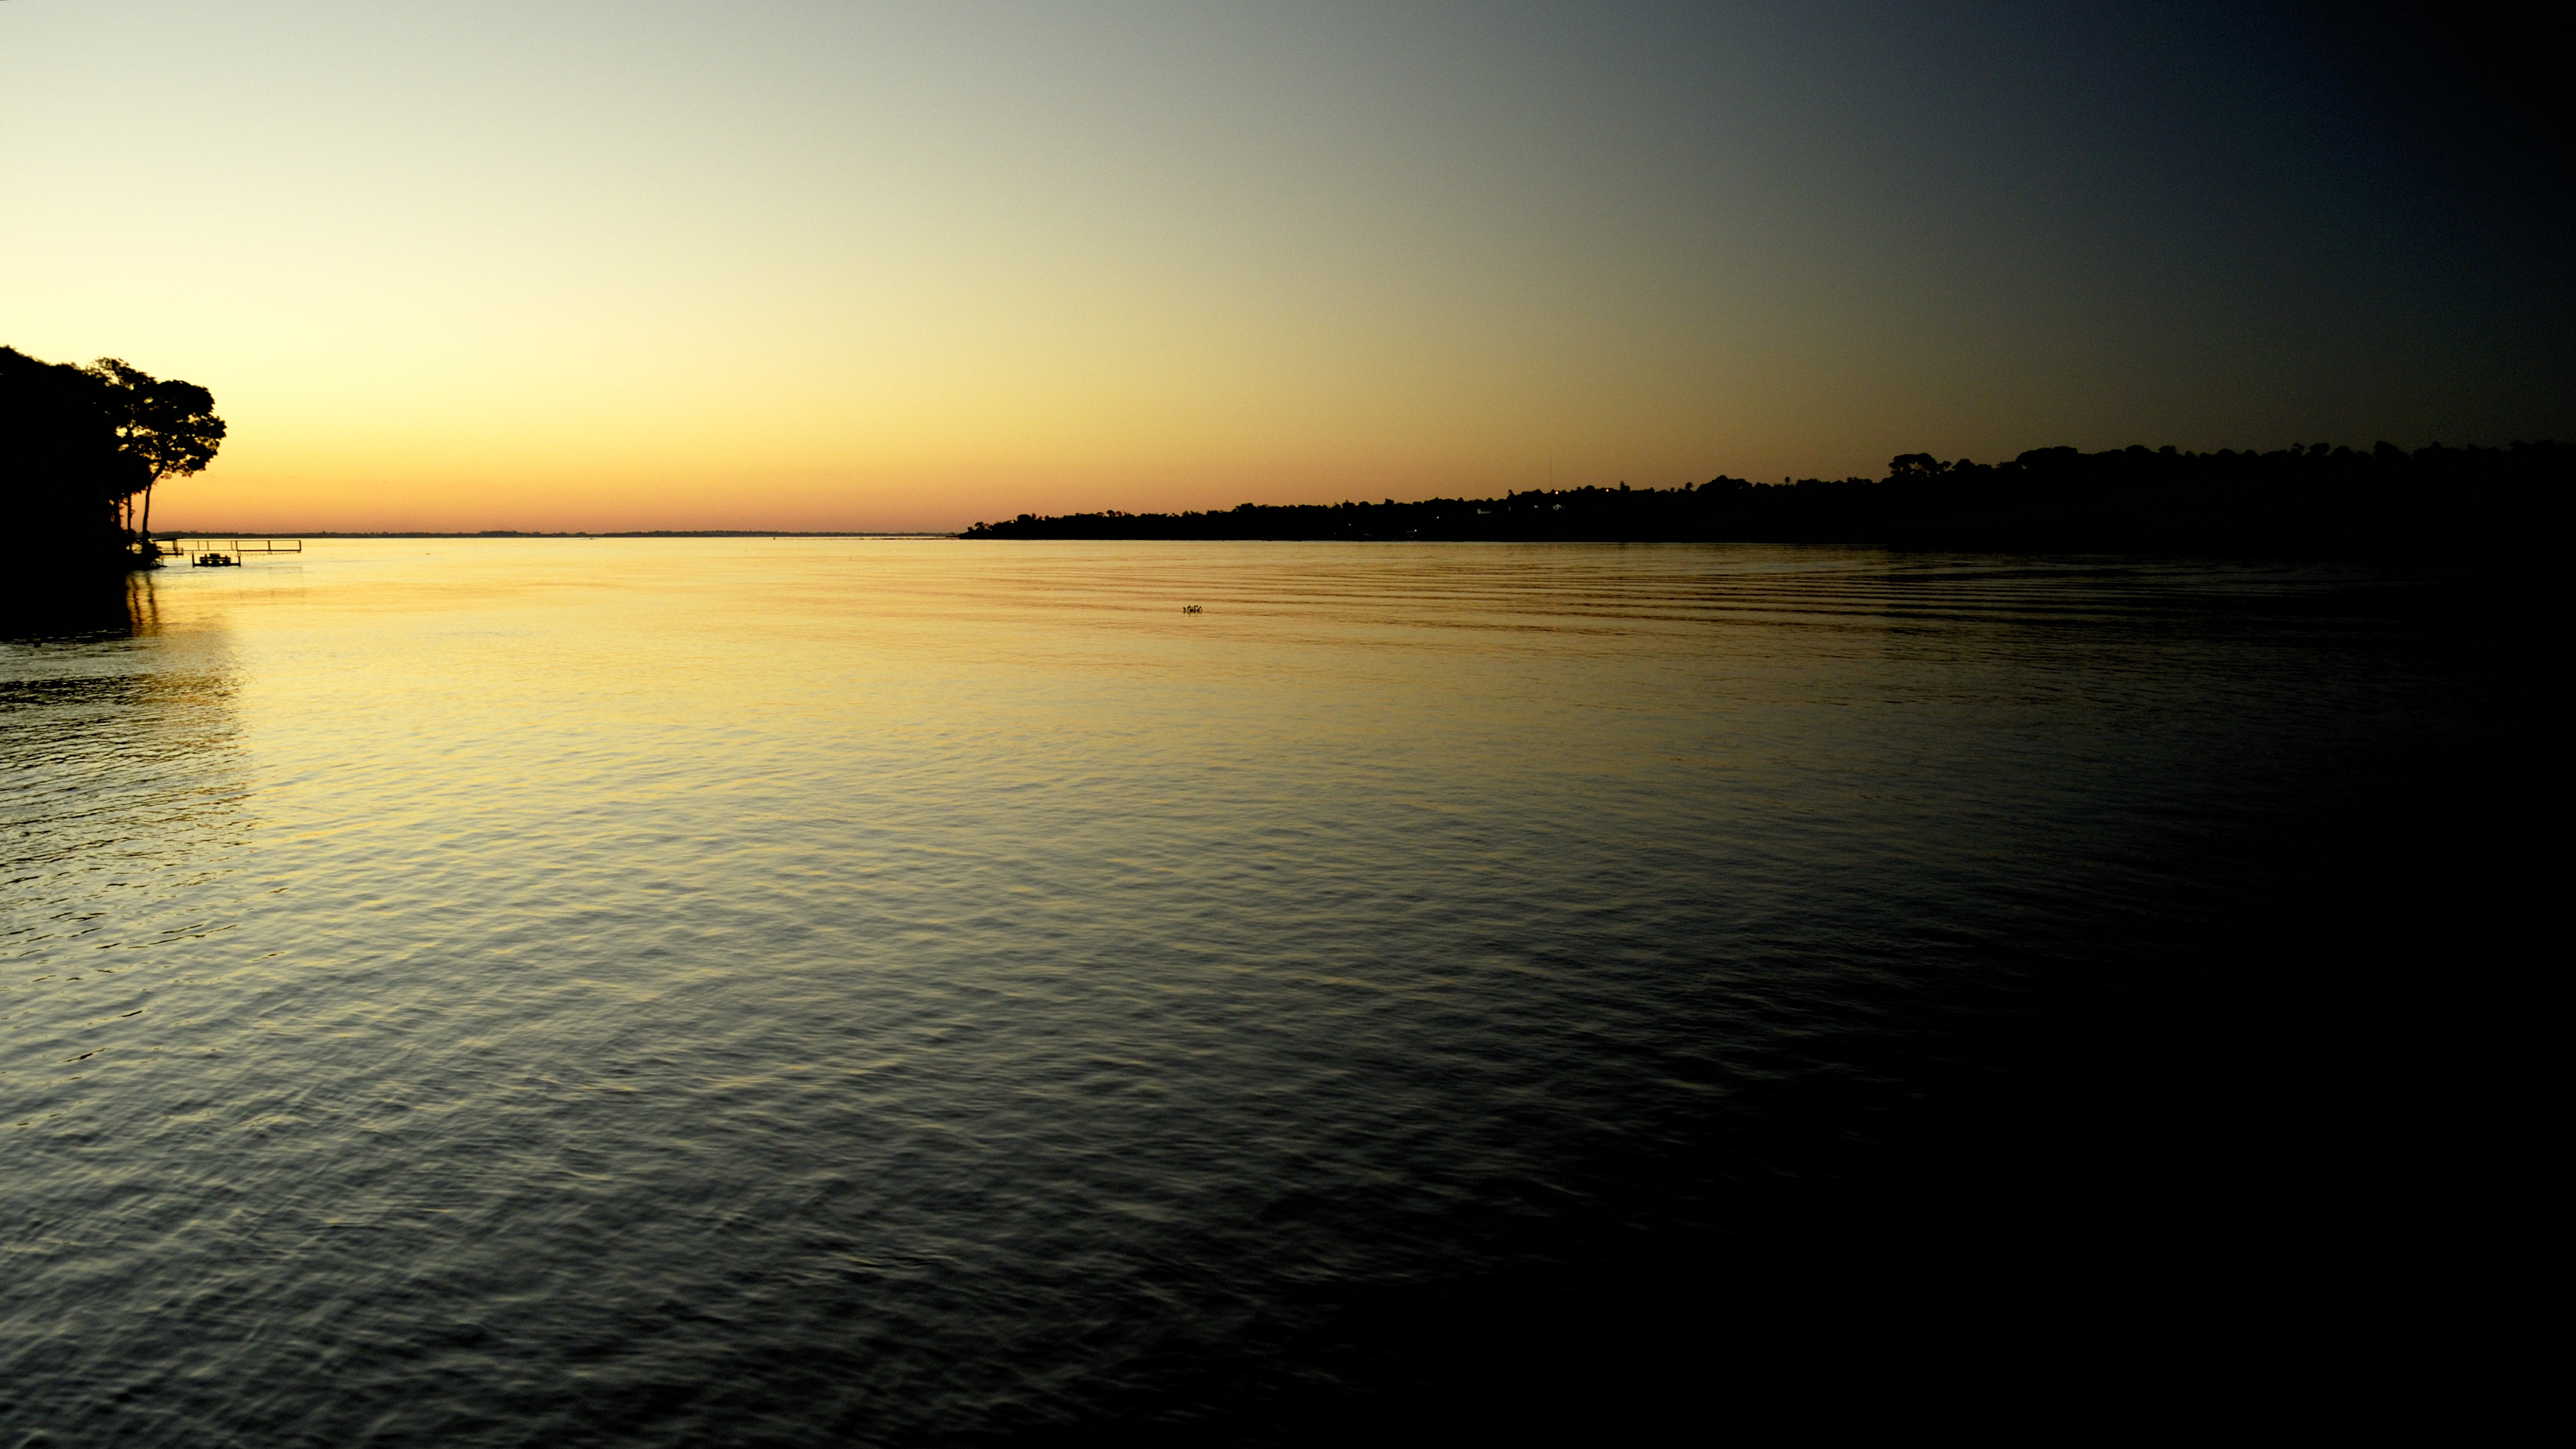
sea, coast, ocean, horizon, sun, sunrise, sunset, sunlight, morning, shore, wave, lake, dawn, dusk, evening, reflection, bay, misiones, atmospheric phenomenon